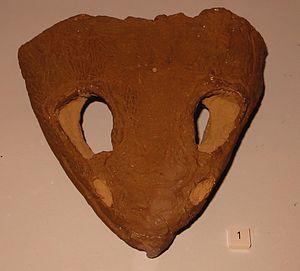
Dvinosaurus est un genre éteint de temnospondyles dvinosauriens ayant vécu au Permien dans ce qui est aujourd’hui la Russie. Les trois premières espèces, D. primus, D. secundus et D. tertius, ont été décrites par le paléontologue russe Vladimir Prokhorovich Amalitskii en 1921. Il est le seul représantant connu de la famille des Dvinosauridae.
La collection paléontologique de l'université de Tübingen, également désignée sous l'acronyme GPIT, pour Geologisch-Paläontologisches Institut Tübingen, est l'une des 70 collections scientifiques placées sous le patronnage du MUT. Elle est en partie composée de collections privées.